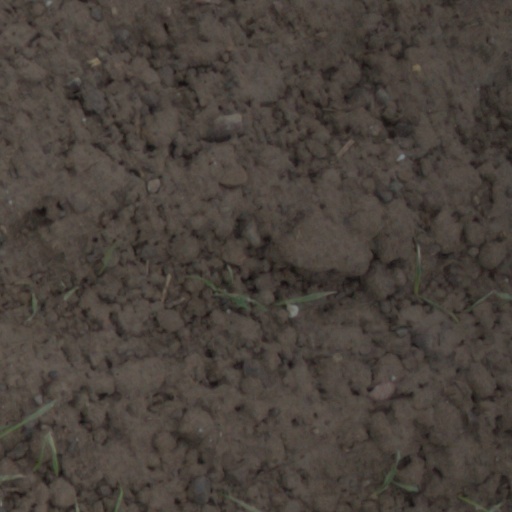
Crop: wheat